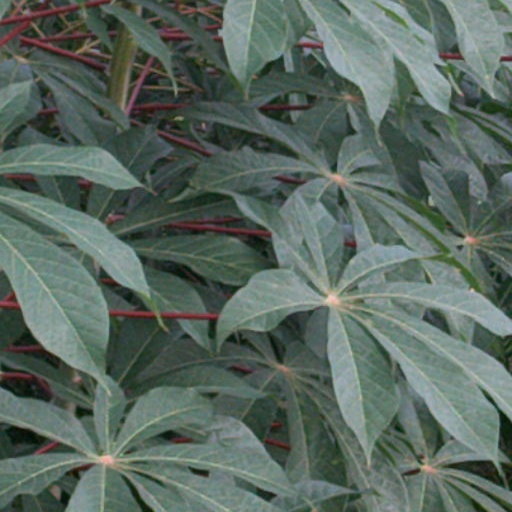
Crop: cassava